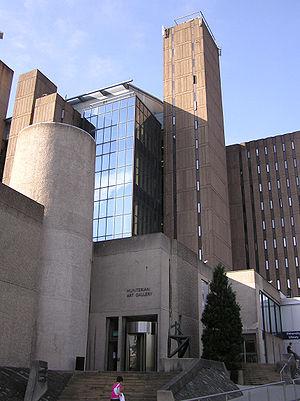
L'université de Glasgow, fondée en 1451 sous Jacques II d'Écosse, est la plus importante des trois universités à Glasgow, en Écosse. Quatrième université la plus ancienne du monde anglo-saxon, elle fait partie des Ancient universities. Parmi les universités d'Écosse, elle se classe seconde en ancienneté, l'université de St Andrews ayant été fondée en 1411. C'est aussi l'une des plus grandes et plus réputées du Royaume-Uni, bien qu'elle se place seconde en Écosse derrière l'université d'Édimbourg pour le nombre d'étudiants. Elle accueille environ 25 000 étudiants provenant de plus de 130 pays différents et se situe dans le quartier de Hillhead.